Hetton colliery railway

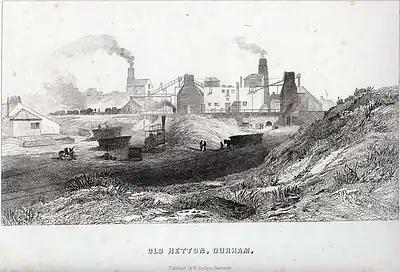
An original etching of Hetton Colliery showing an early locomotive, circa 1820

The Hetton colliery railway was an long private railway opened in 1822 by the Hetton Coal Company at Hetton-le-Hole, County Durham, England. The Hetton was the first railway to be designed from the start to be operated without animal power, as well as being the first entirely new line to be developed by the pioneering railway engineer George Stephenson.